Vega program

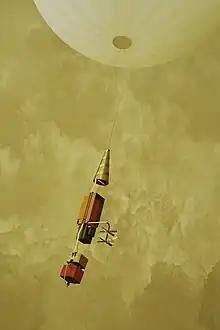
Artist's impression of the "Vega" probe on Venus

The landers were identical to that of the previous five "Venera" missions and were to study the atmosphere and surface. Each had instruments to study temperature and pressure, a UV spectrometer, a water concentration meter, a gas-phase chromatograph, an X-ray spectrometer, a mass spectrometer, and a surface sampling device.